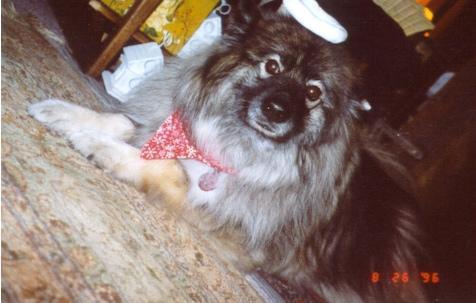
keeshond